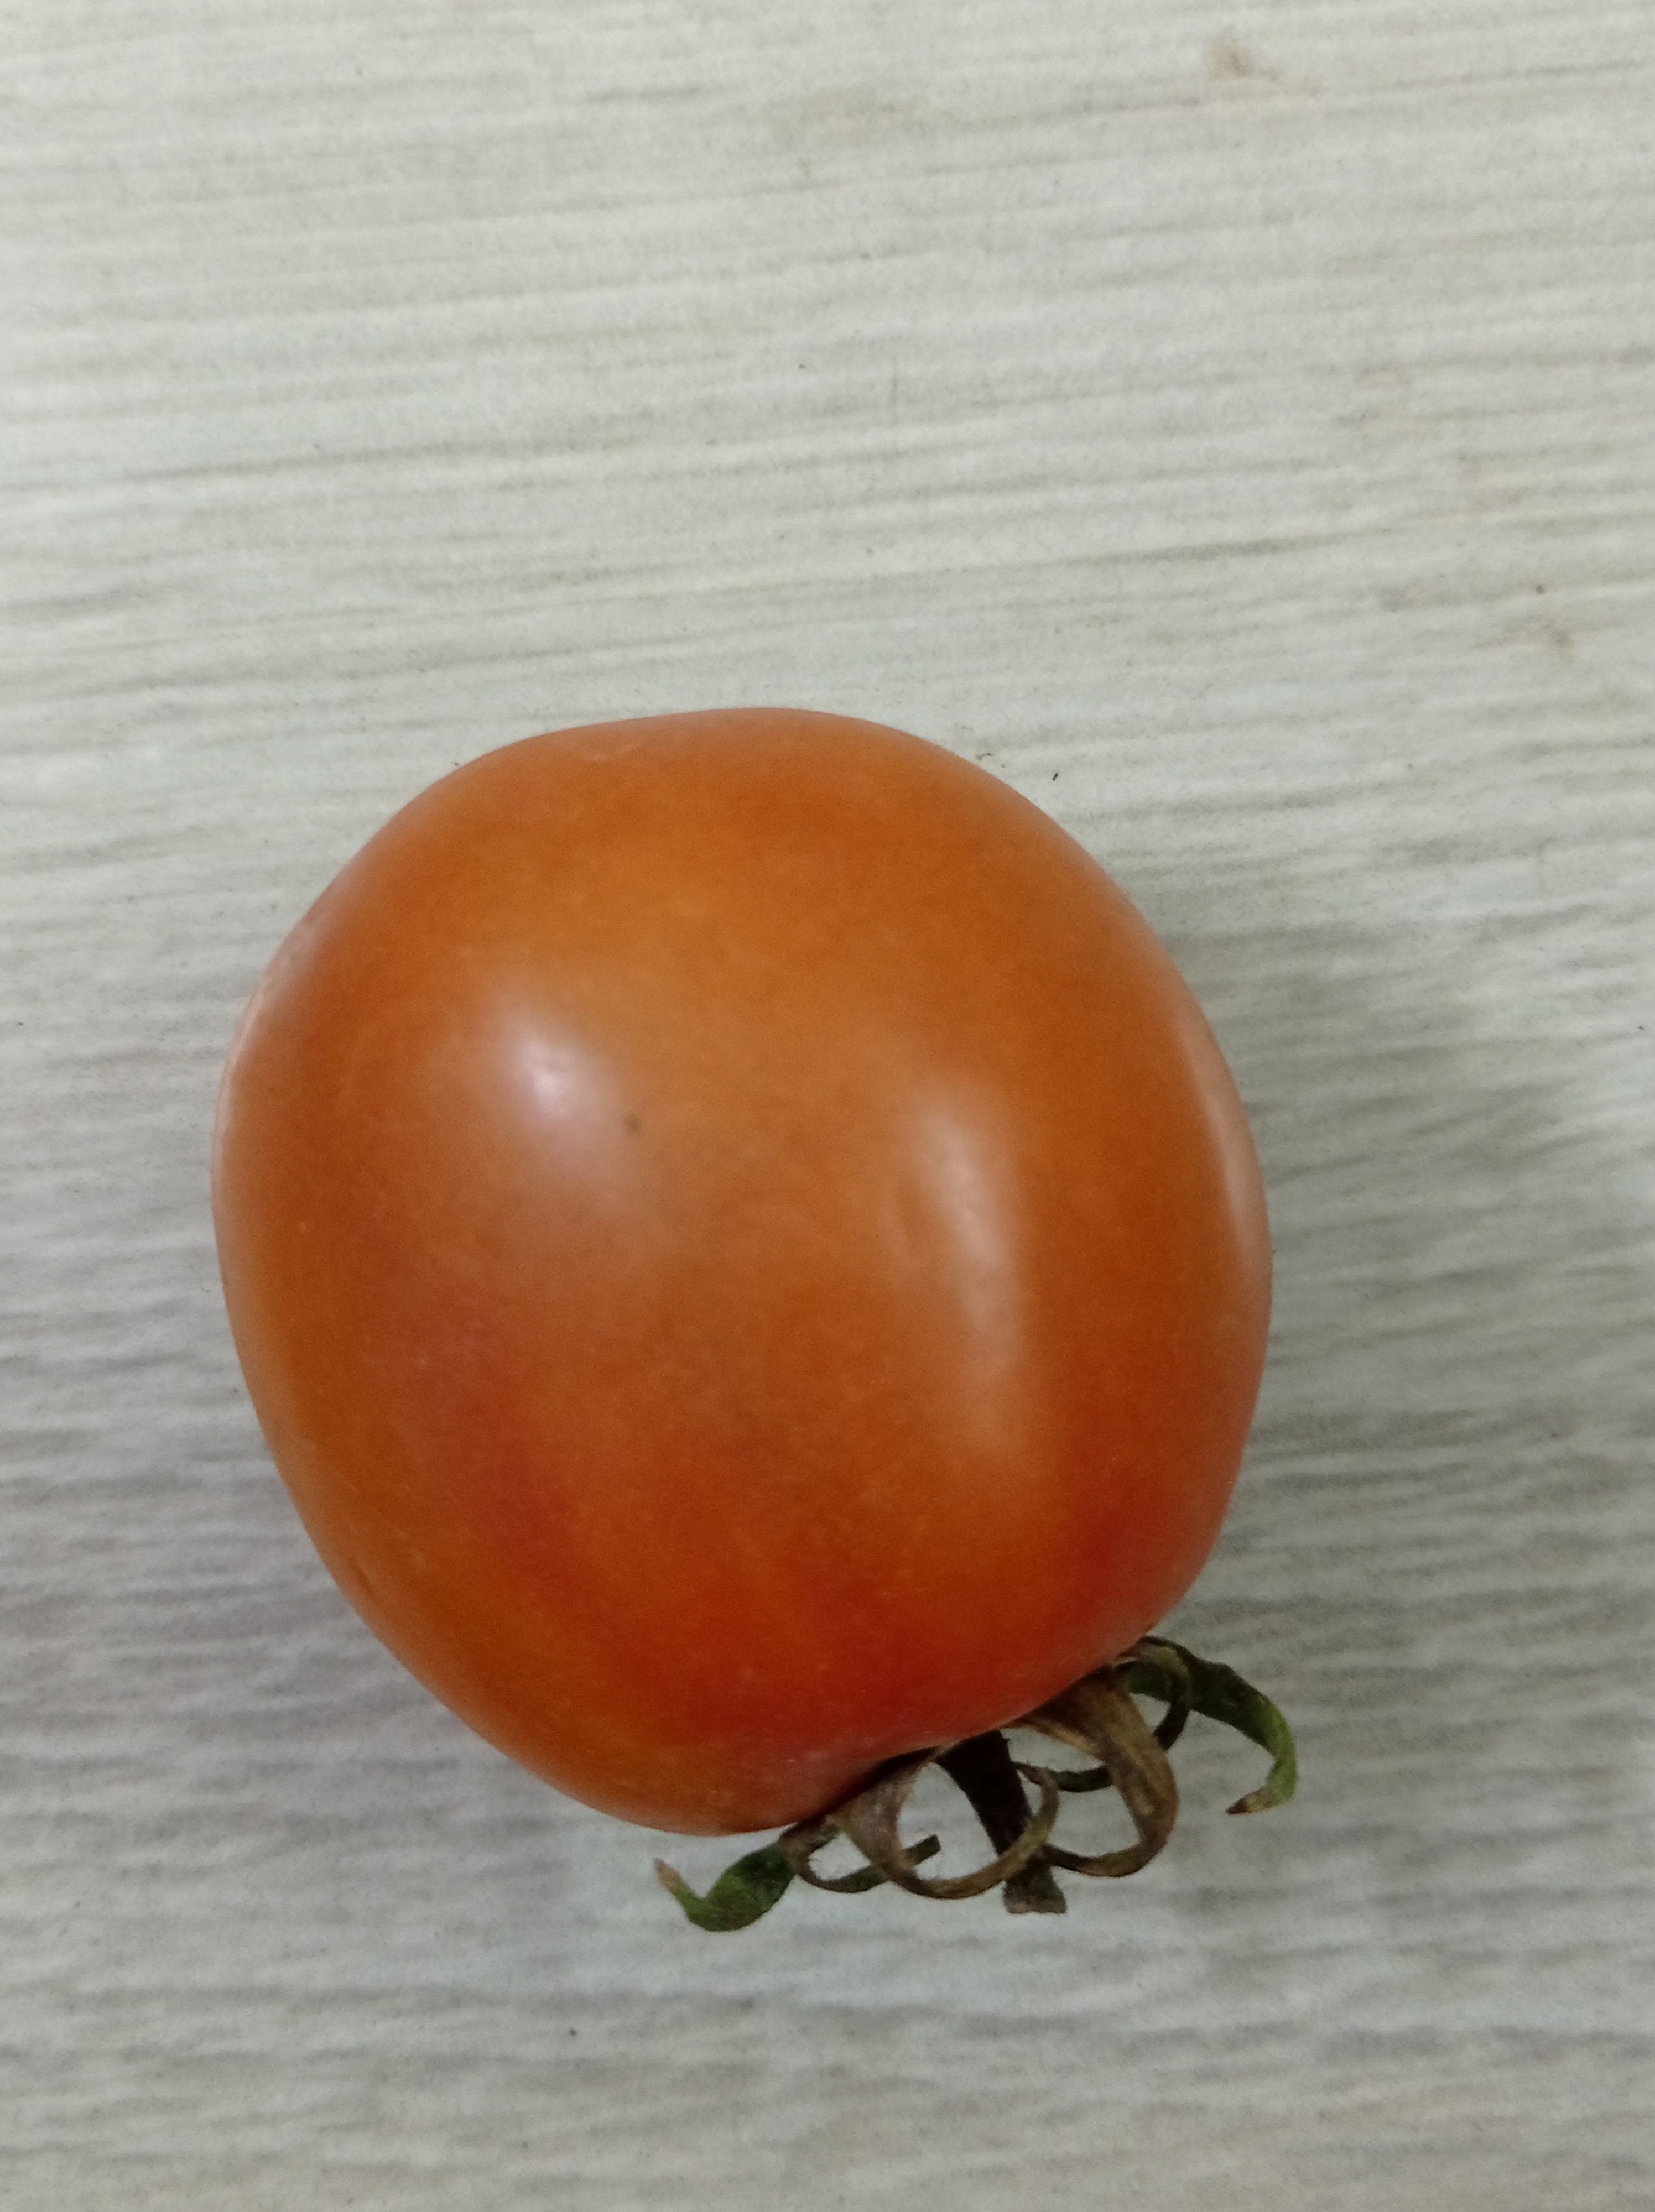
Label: Fresh